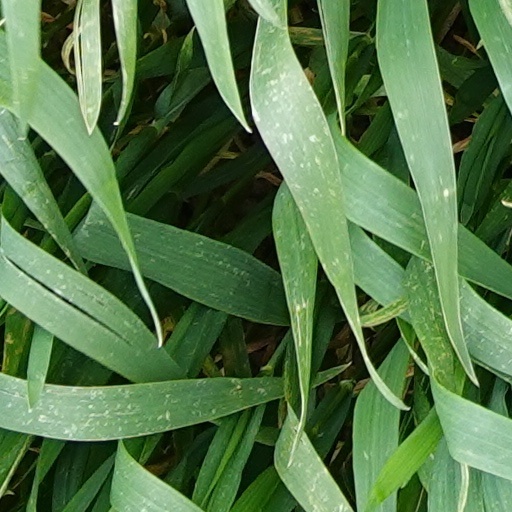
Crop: wheat